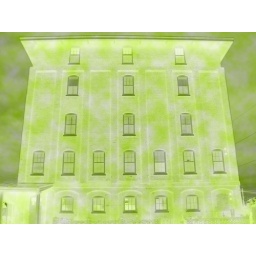
The Peanut Mill.. kinda looks like a castle like the ones you see on top of mountains in the movies